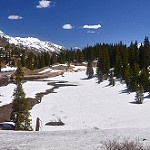
Label: mountain